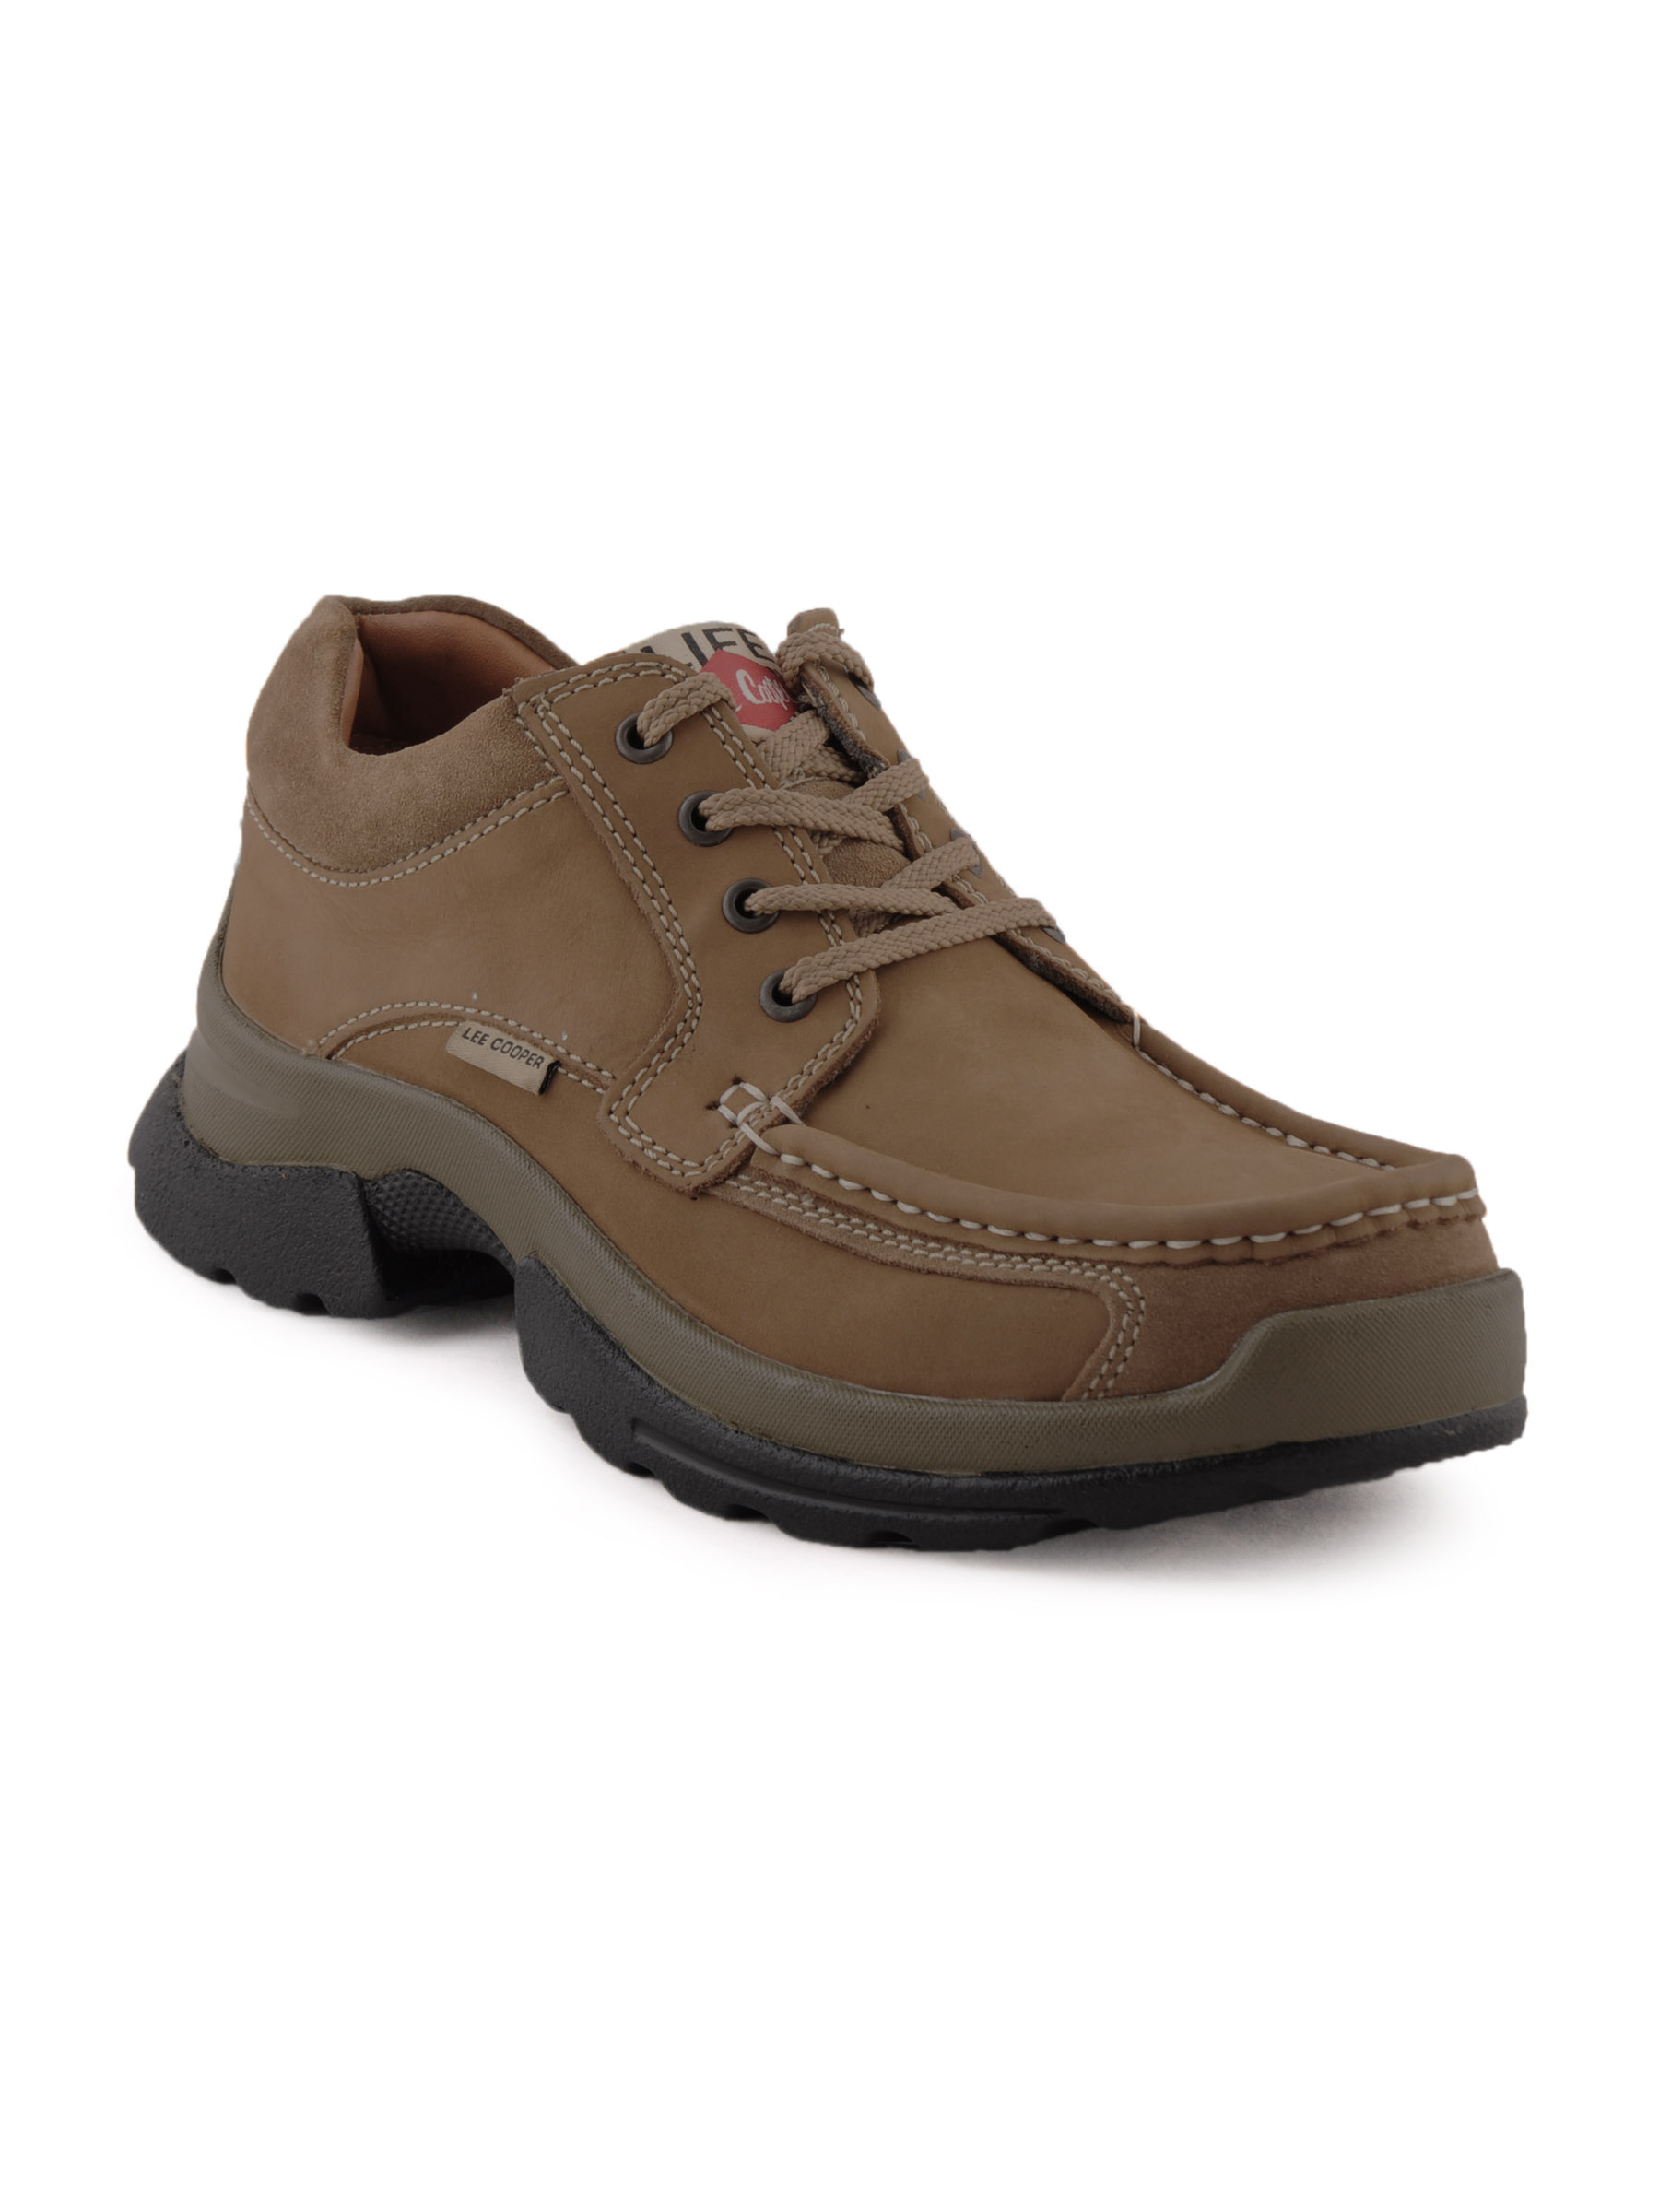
Lee Cooper Men Brown Casual Shoes
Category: Footwear / Shoes / Casual Shoes
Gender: Men
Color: Brown
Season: Fall 2011
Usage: Casual